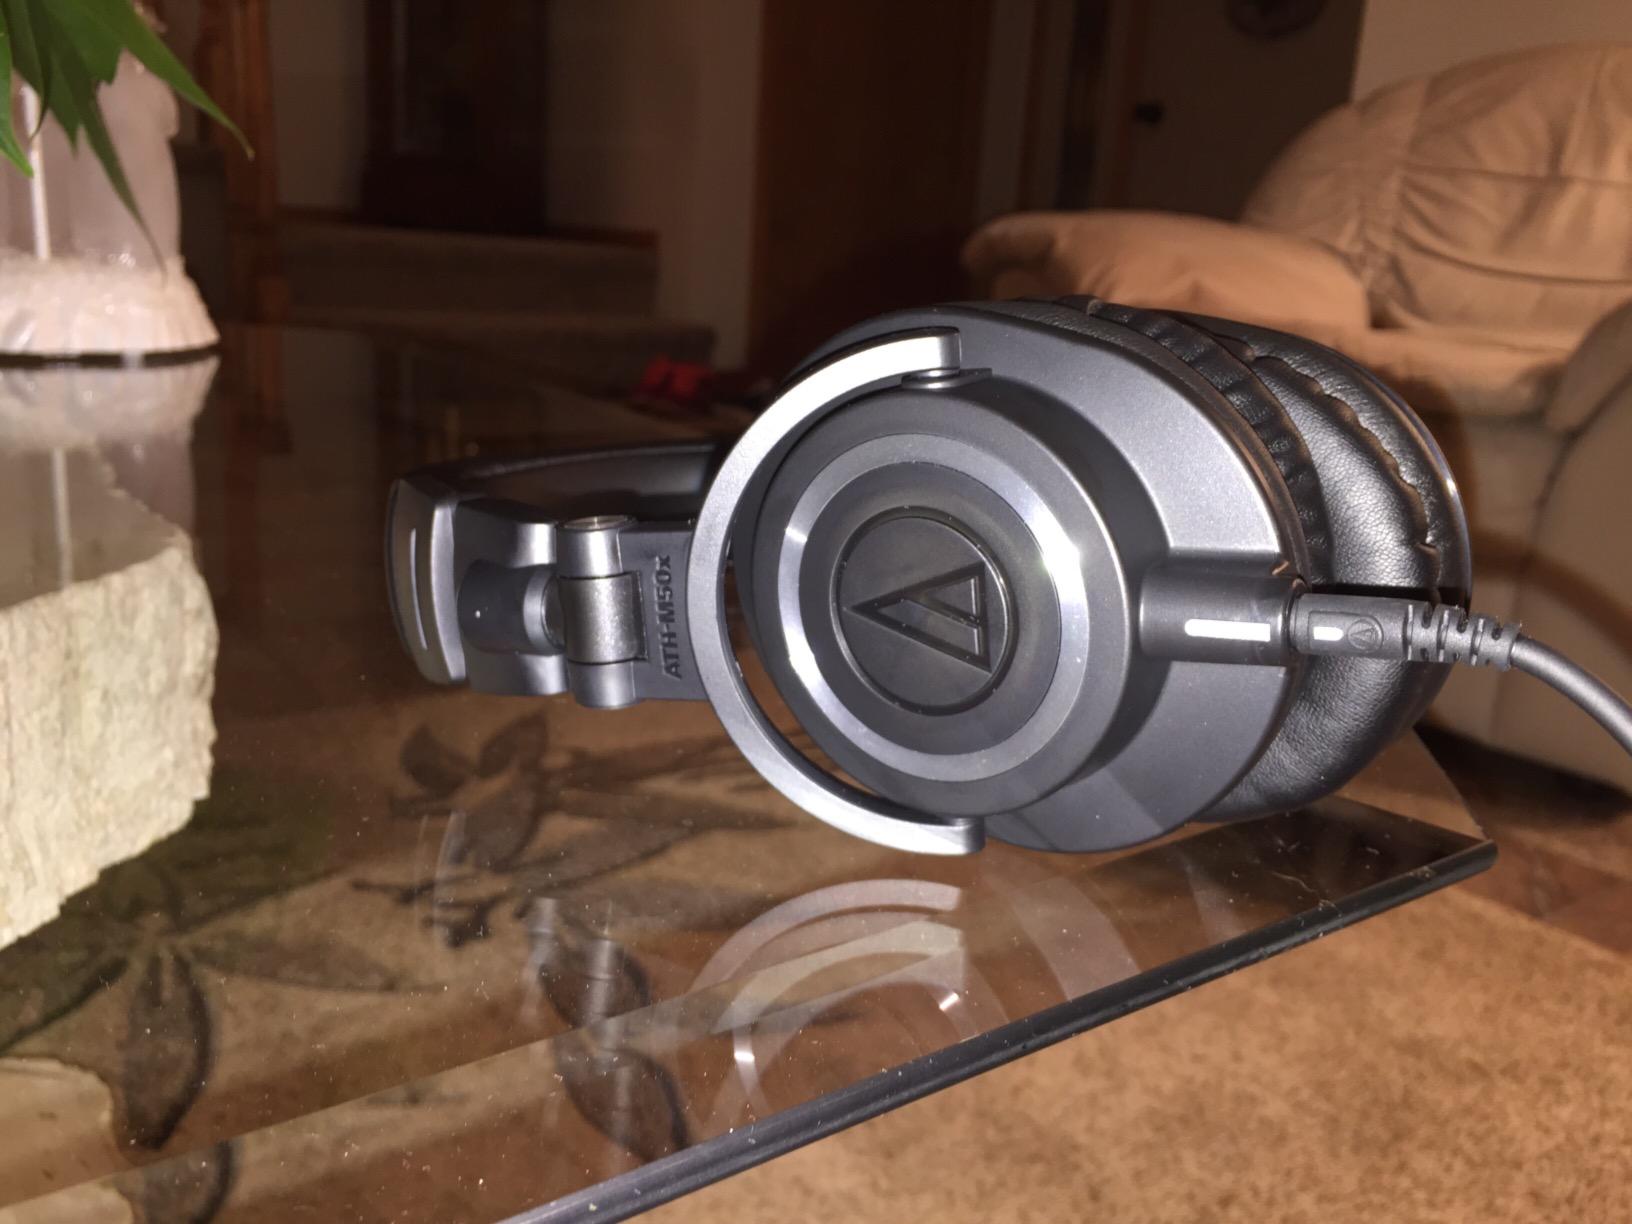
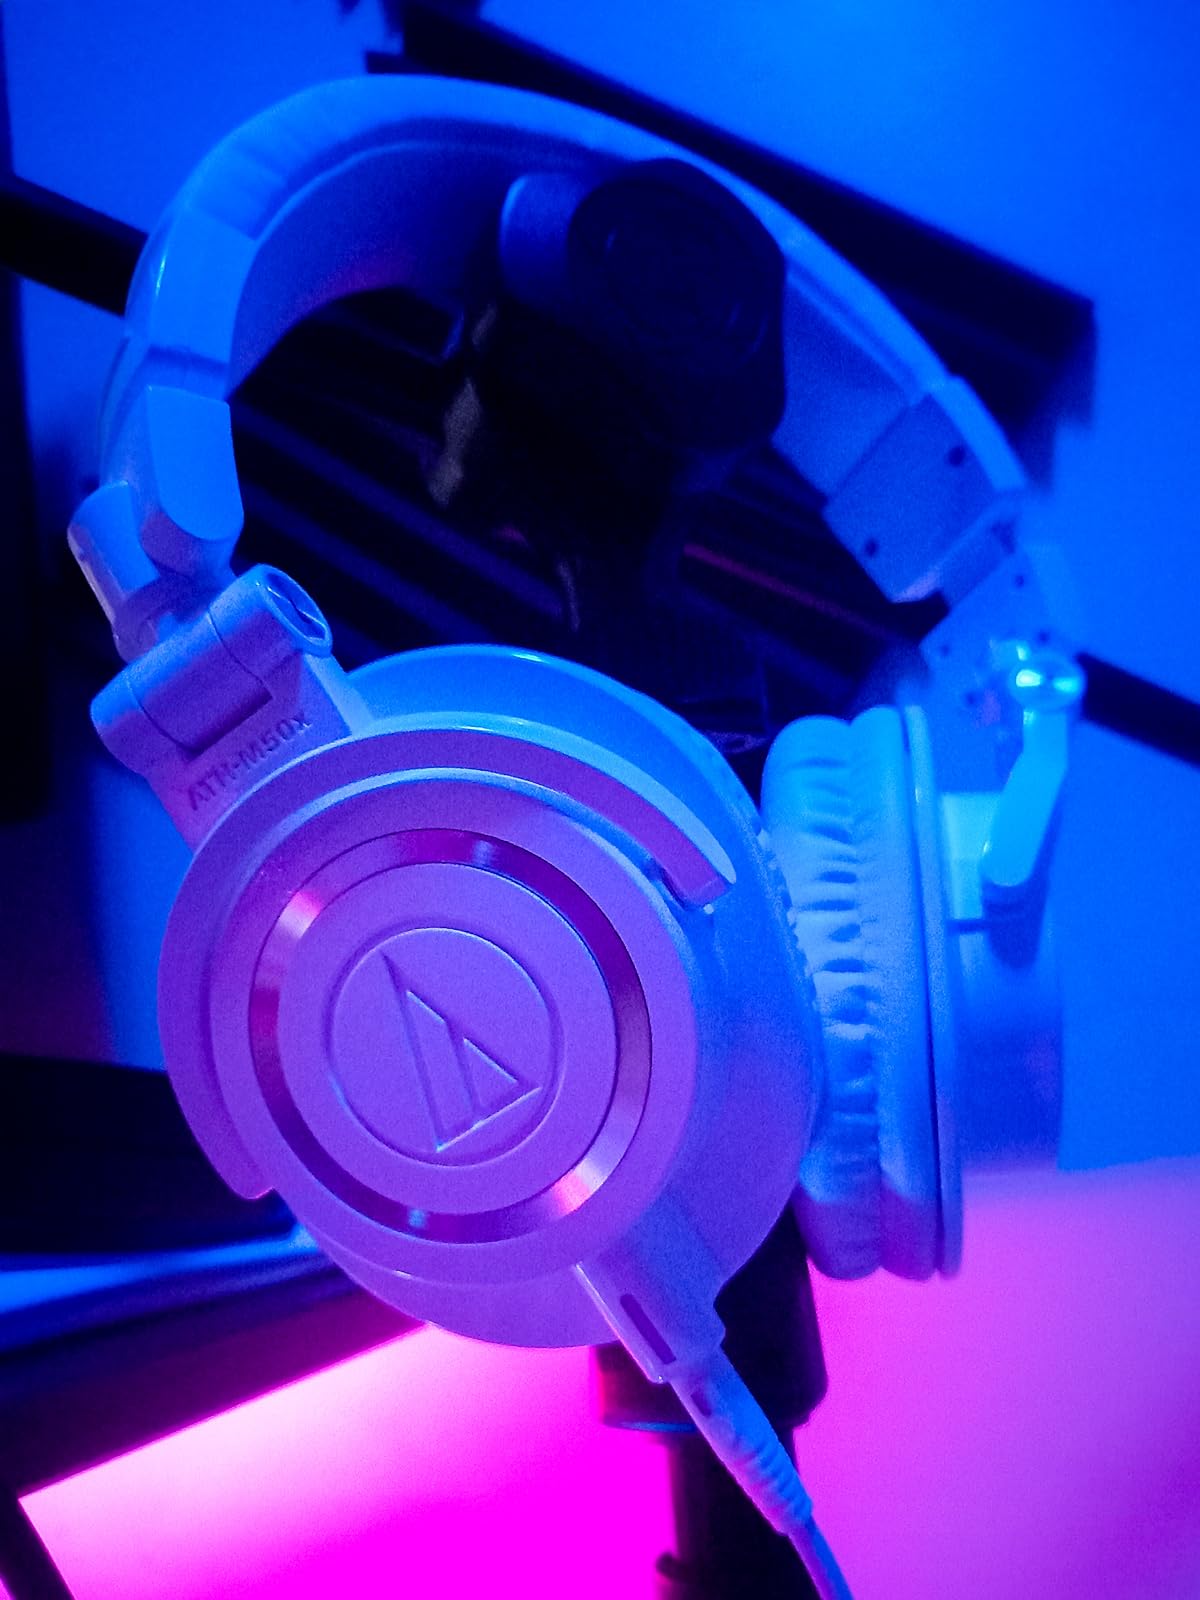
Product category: headphones
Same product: no